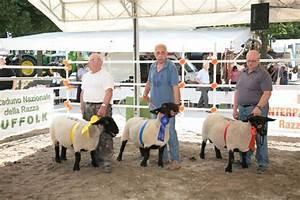
sheep